Robert Palmer (British writer)

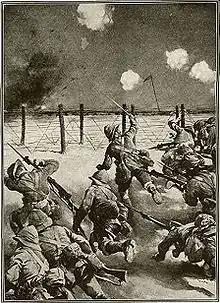
British troops in action near Kut, September 1915

On 24 November, while stationed at Amarah, Palmer sprained his leg whilst playing football. Despite his best efforts to join the march he was left in medical care when half of the battalion, including his company, was sent to fight in the Battle of Ctesiphon, the next step on an offensive towards Baghdad. Palmer spent the next five weeks in hospital recovering. He spent the time giving lectures, including one on 22 December about the rise of Germany as a world power that was attended by a general.